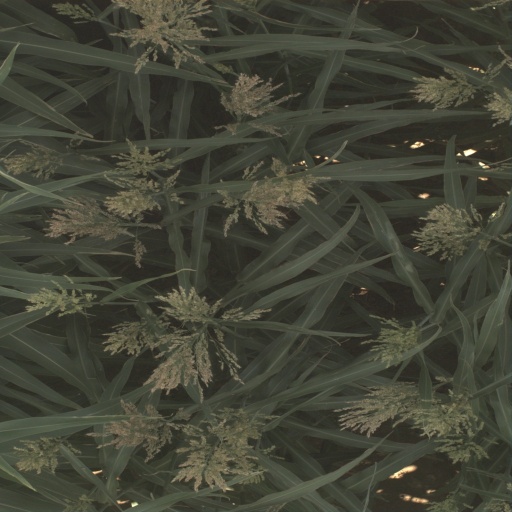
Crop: sorghum